Birgitta Odén

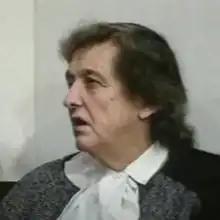
Oden in 1987

Agnes Birgitta Odén-Dunér (11 August 1921 – 5 May 2016) was a Swedish historian. She was the first woman to hold a professorship at Lund University, and was also the first female history professor in Sweden.